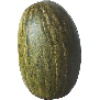
Label: melon_piel_de_sapo